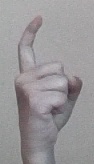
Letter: ra